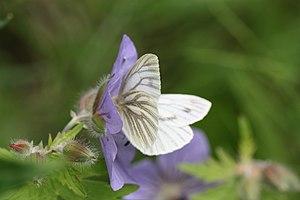
Pieris angelika, la Piéride arctique, est une espèce d'insectes lépidoptères de la famille des Pieridae, de la sous-famille des Pierinae et du genre Pieris.